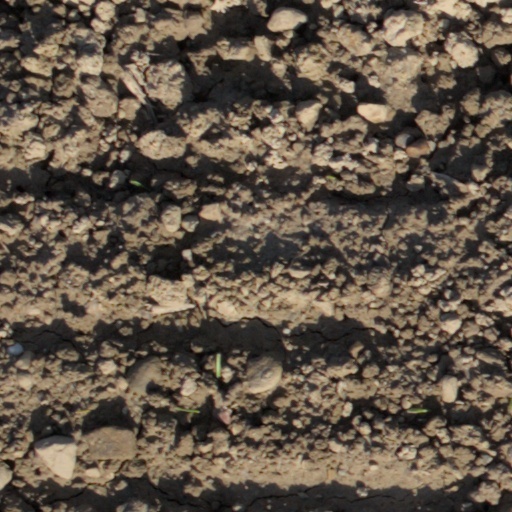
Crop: wheat